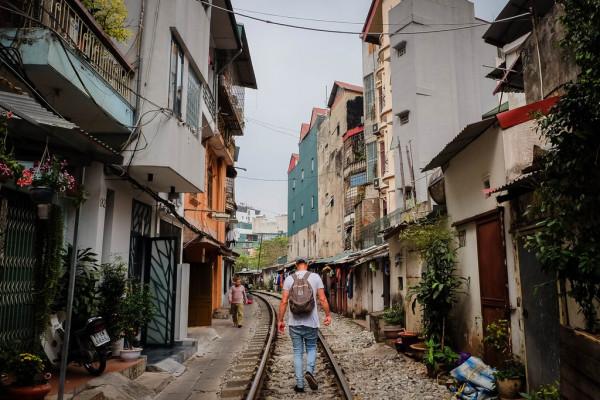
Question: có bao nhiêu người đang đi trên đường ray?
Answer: một người